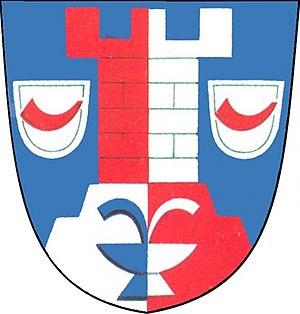
Skalka est une commune du district de Prostějov, dans la région d'Olomouc, en République tchèque. Sa population s'élevait à 252 habitants en 2018.